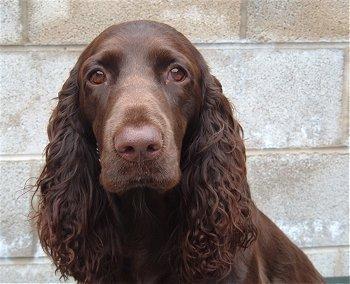
Sussex_spaniel